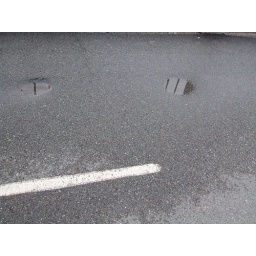
face in the street